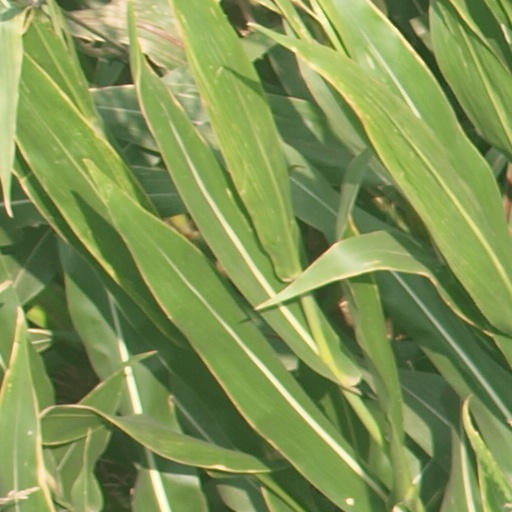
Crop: maize; corn